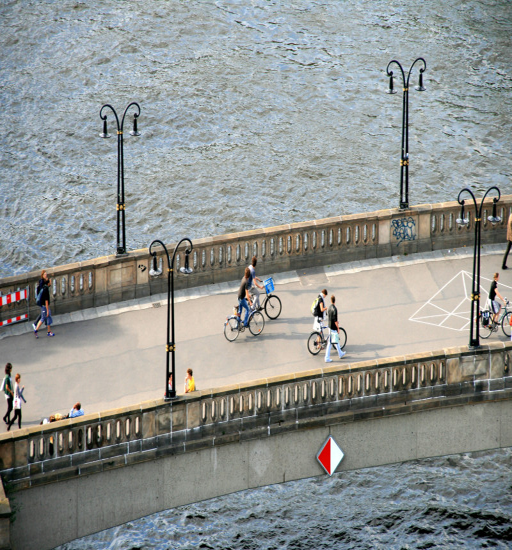
bike and person on a bridge